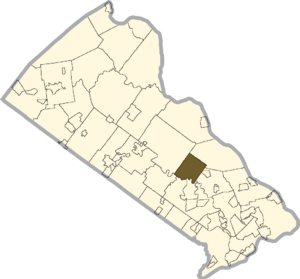
Wrightstown Township est un township, situé dans le comté de Bucks, en Pennsylvanie, aux États-Unis. En 2010, il comptait une population de 2 995 habitants. Le siège du township est situé à Wrightstown.